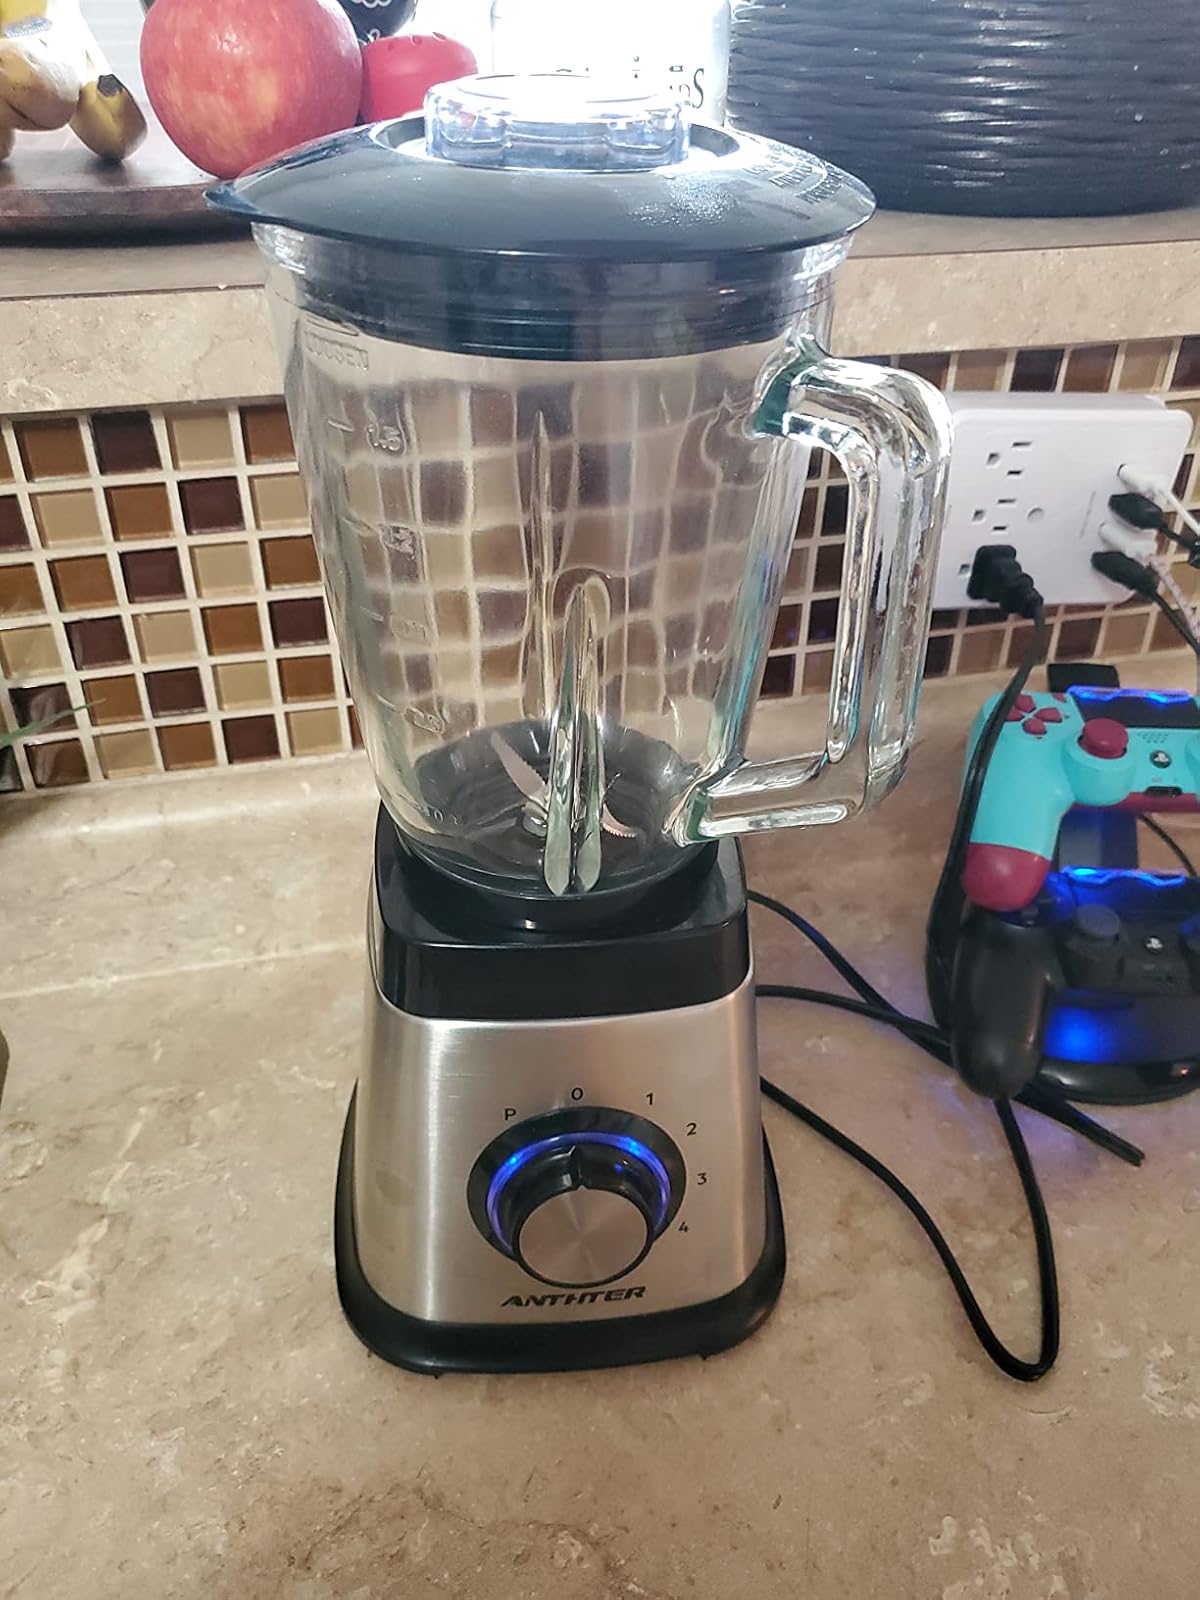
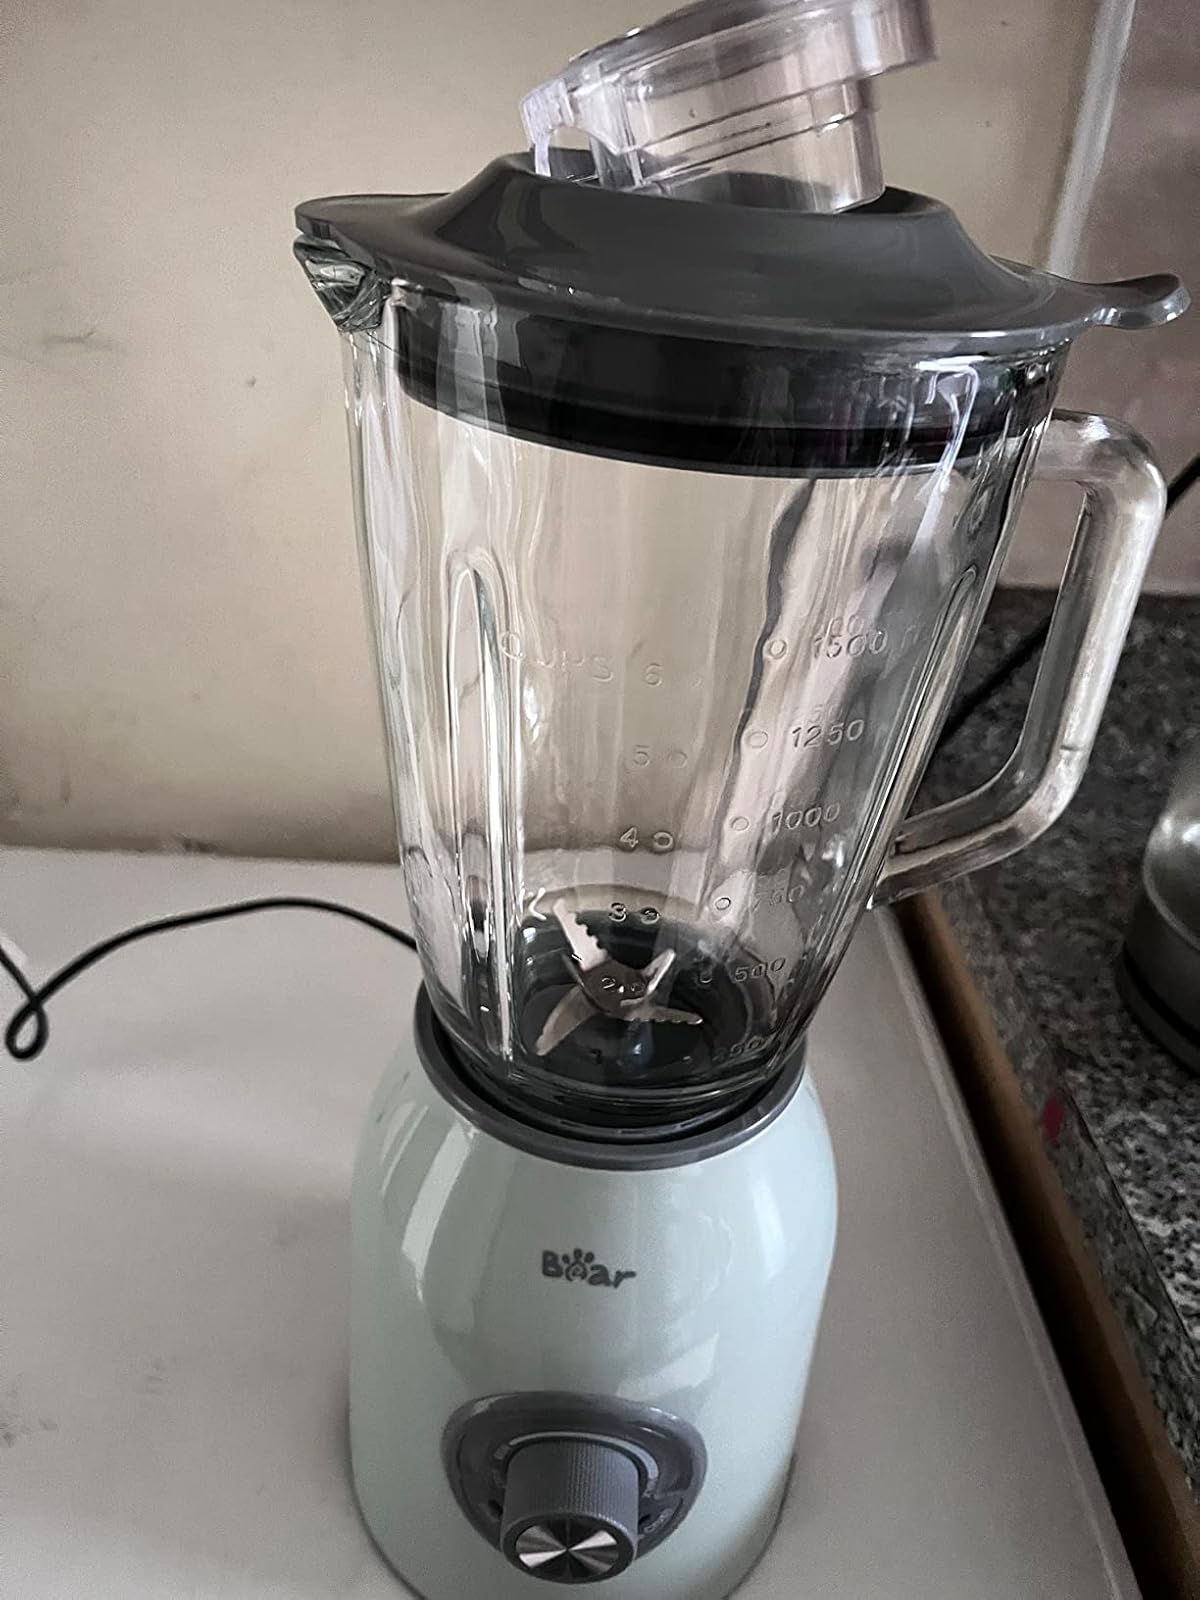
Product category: items_blender
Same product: no